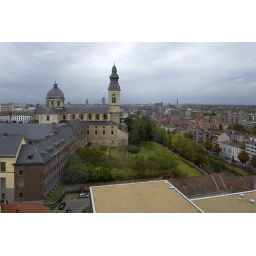
A view over 'South Central' Ghent, from the tower of a school building